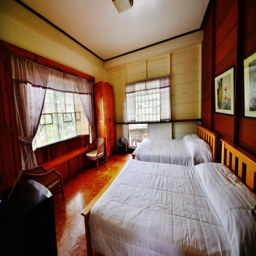
one of rooms in the main house